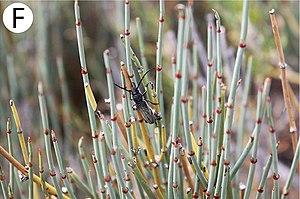
Ephedra strobilacea est une espèce de plantes gnétophytes de la famille des Ephedraceae, originaire d'Asie centrale.
Ephedra strobilacea est une espèce de plantes gnétophytes de la famille des Ephedraceae, originaire d'Asie centrale.